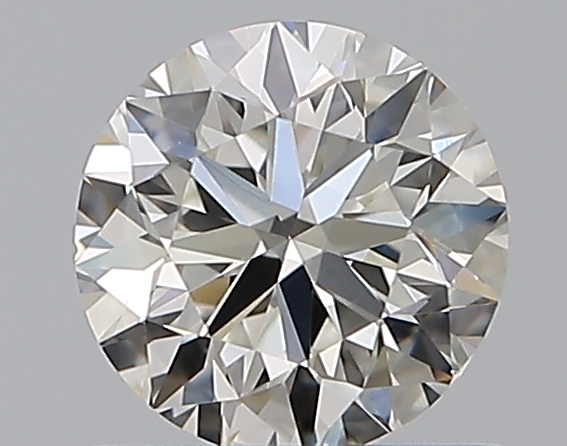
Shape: round
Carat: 0.7
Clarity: VS2
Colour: H
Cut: VG
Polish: EX
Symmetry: VG
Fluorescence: N
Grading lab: GIA
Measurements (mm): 5.54 x 5.59 x 3.56